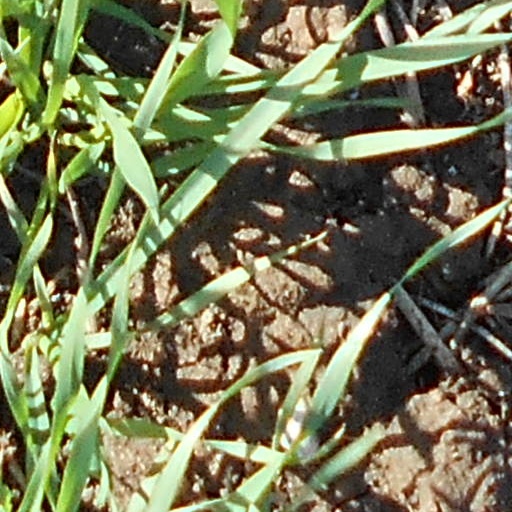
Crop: wheat